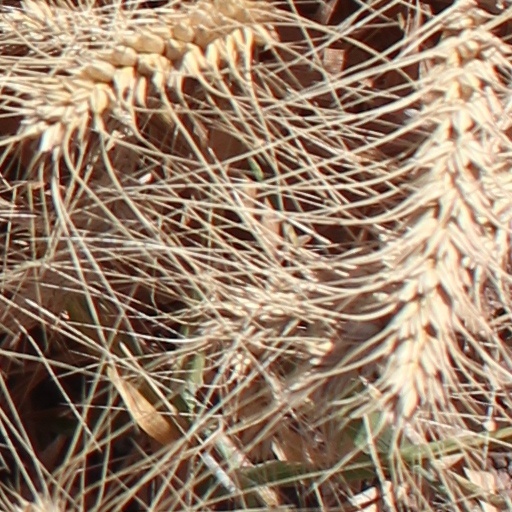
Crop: wheat